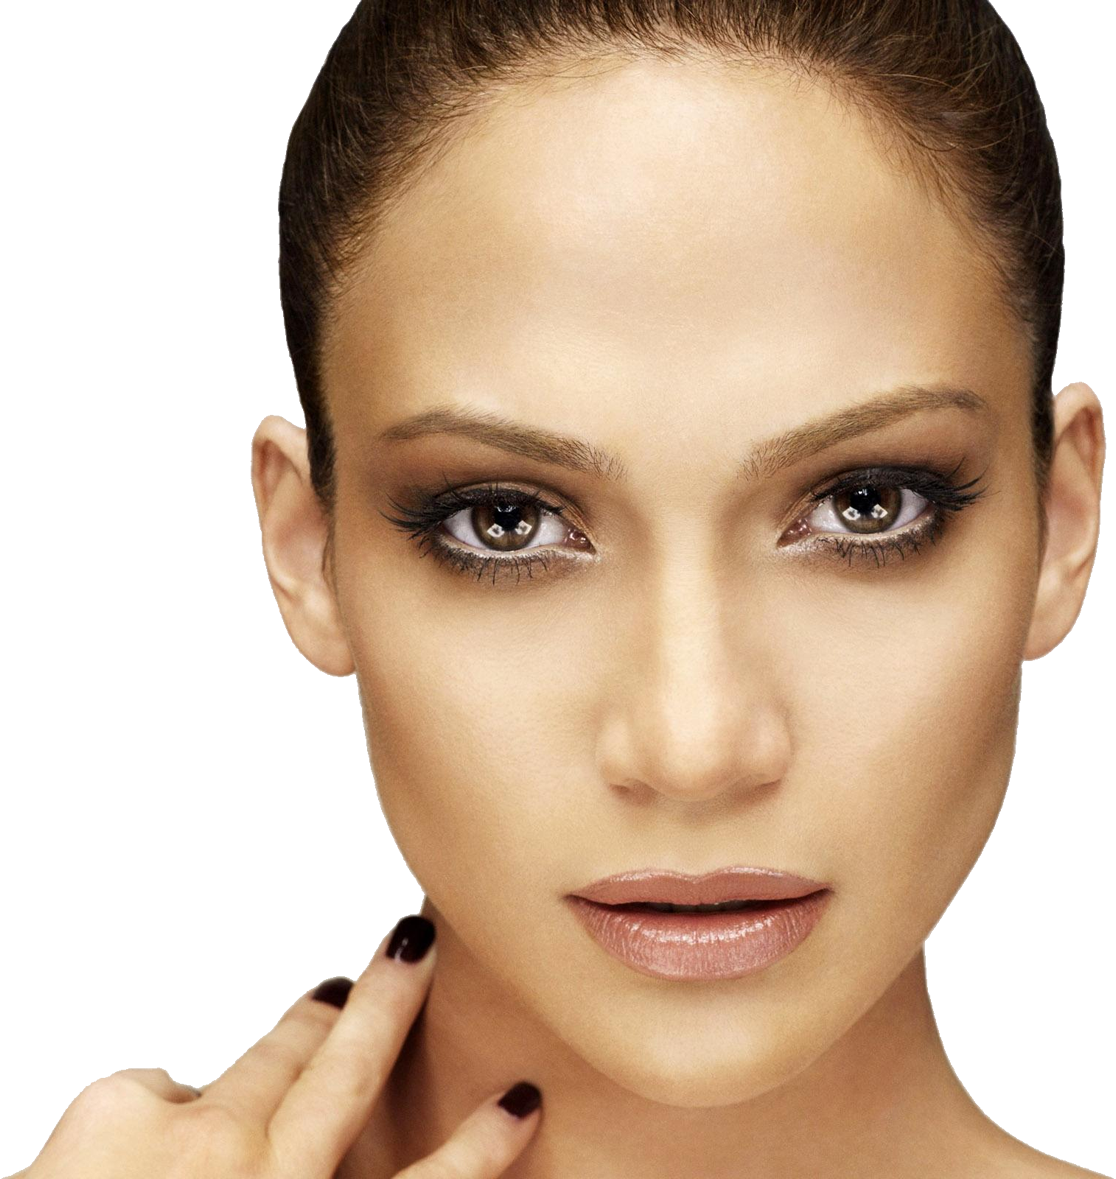
Gender: women